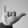
ASL letter: Y